Amerzone

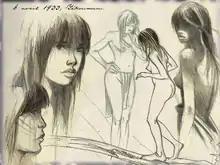
Concept art of the indigenous girl Yékoumani, Valembois' love interest

Alexandre Valembois, a zoology buff fascinated by Amerzone, lobbies the National Museum of Natural History in Paris to fund an expedition to discover the exotic flora and fauna mentioned by Antonio Alvarez. The Museum grants his wish in 1932, and he devises a watercraft called a Hydraflot to get to and around the country. Valembois, Alvarez, and the Jesuit David Mackowski set out on October 22 of that year, finding their way by following the migrating Amerzone geese. On the way, the Hydraflot is damaged by a sperm whale, so they make the rest of the trip on a Peruvian whaling vessel.